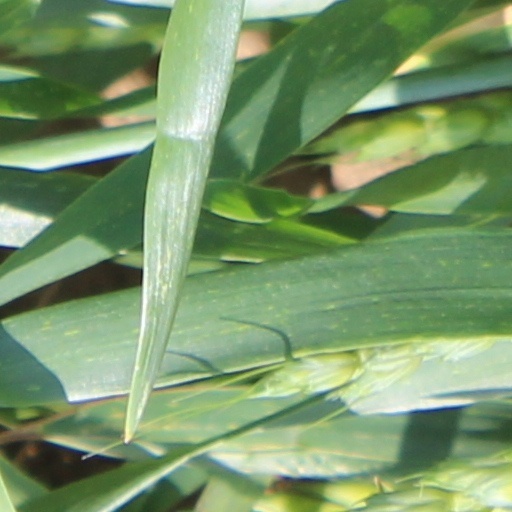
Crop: wheat